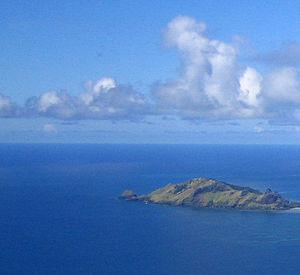
Photo vue aérienne d'île Agakauitai (îles Gambier) en Polynésie française
Agakauitai est une petite île des îles Gambier en Polynésie française située non loin de l'île de Taravai.